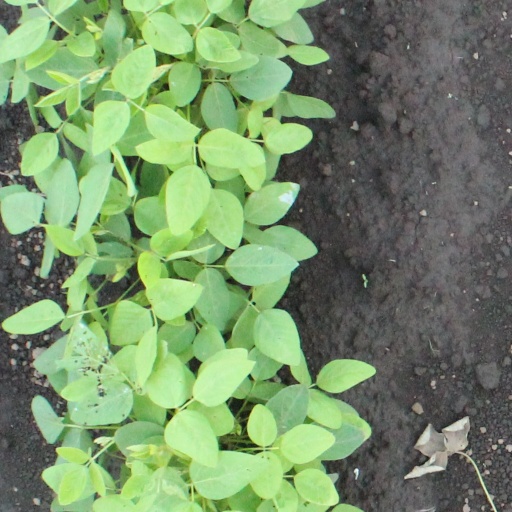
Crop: soybean